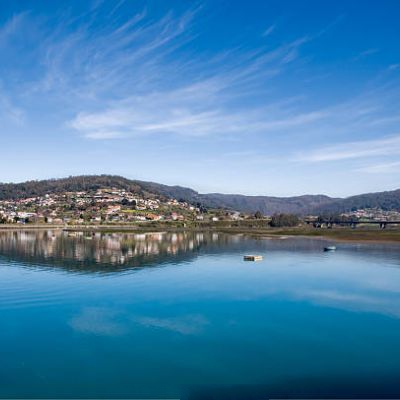
Cloud type: Cirrostratus (Cs)